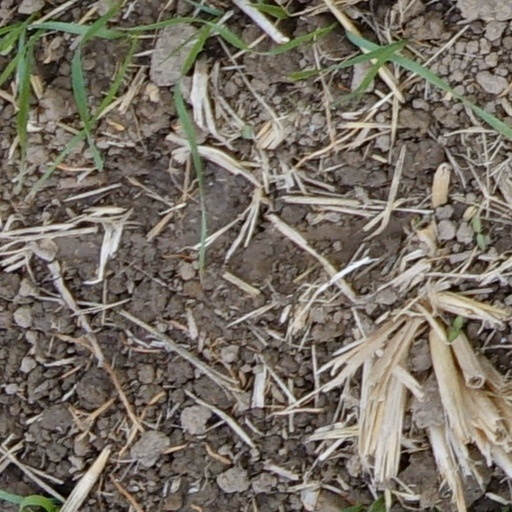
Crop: wheat